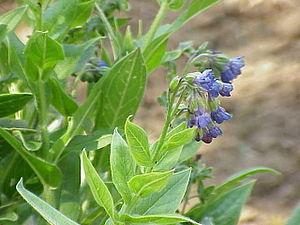
Lindelofia longiflora est une plante herbacée de la famille des Boraginacées originaire d'Asie himalayenne.